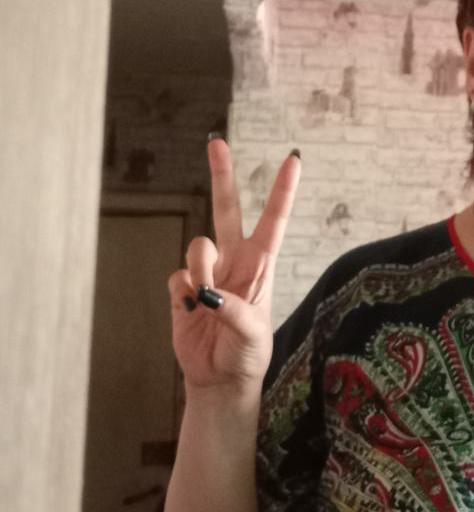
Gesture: peace